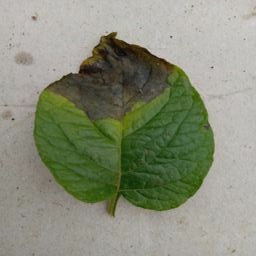
Etiqueta: Late Blight